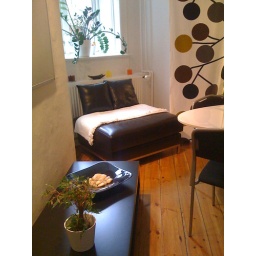
Bed and table in lounge area